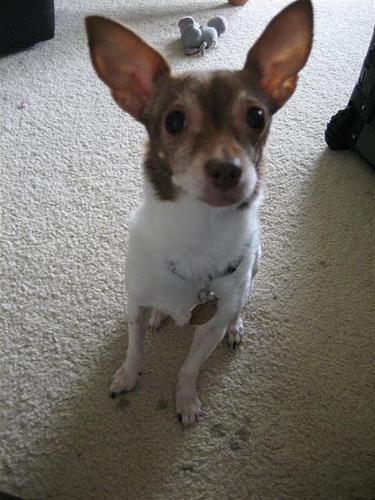
toy_terrier